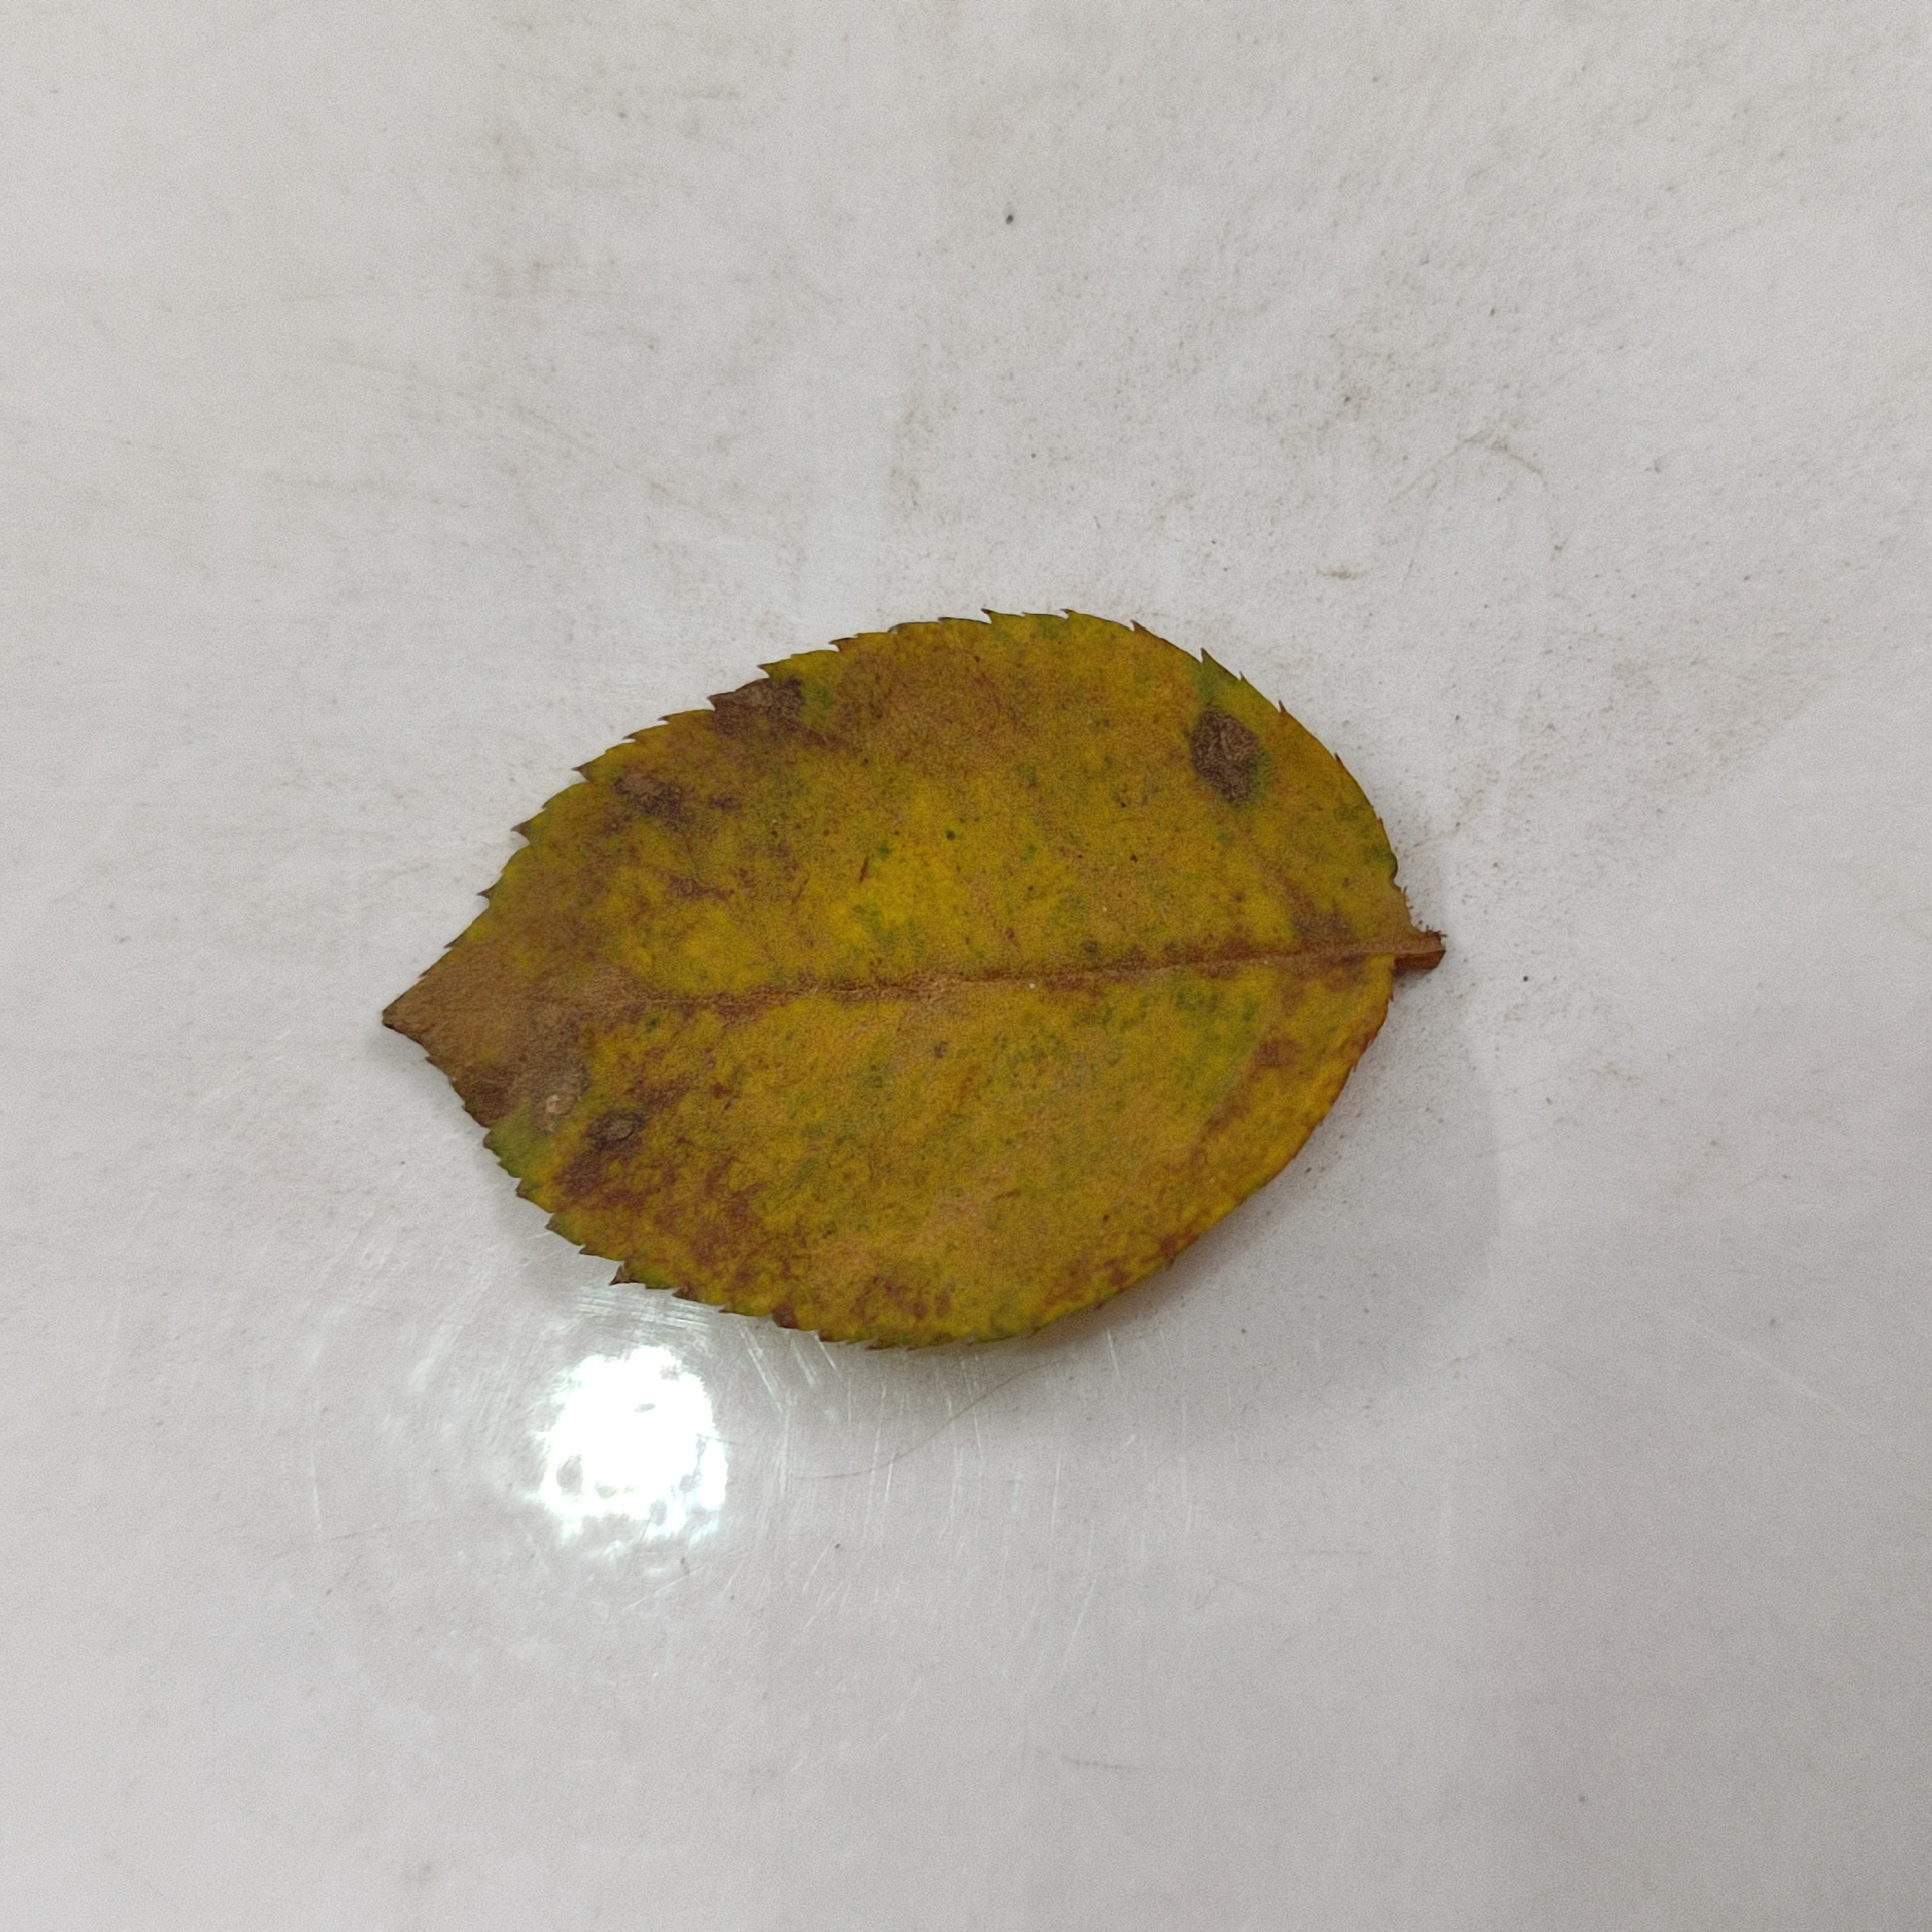
Label: Yellow Mosaic Virus